History of Joseon

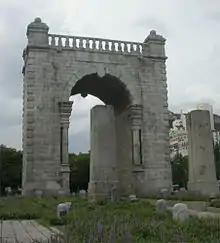
Independence Gate, built in 1896

The Chinese defeat in the 1894 war led to the Treaty of Shimonoseki between China and Japan, which officially guaranteed Korea's independence from its tributary status with China. For Japan, it was a step toward regional hegemony in Korea. After that, Korea built the Independence Gate and stopped paying tributes to the Qing dynasty. The Joseon court, pressured by encroachment from larger powers, felt the need to reinforce national integrity and declared the Korean Empire in 1897. Gojong assumed the title of emperor in order to assert Korea's independence. He tried to promote the Gwangmu Reform, but failed because of opposition from the general populace and the Japanese.